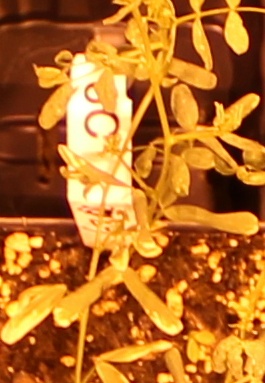
Label: Lentil